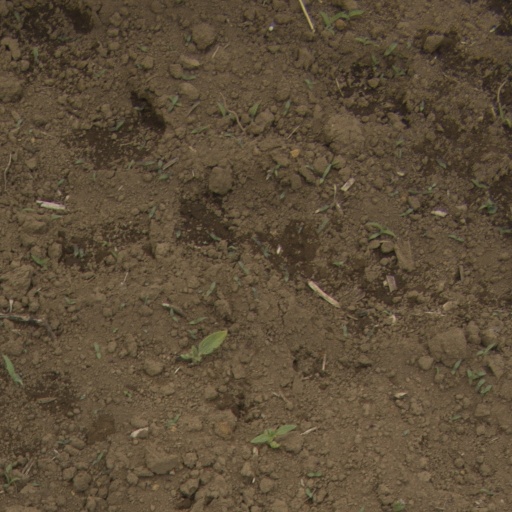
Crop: Jerusalem artichoke